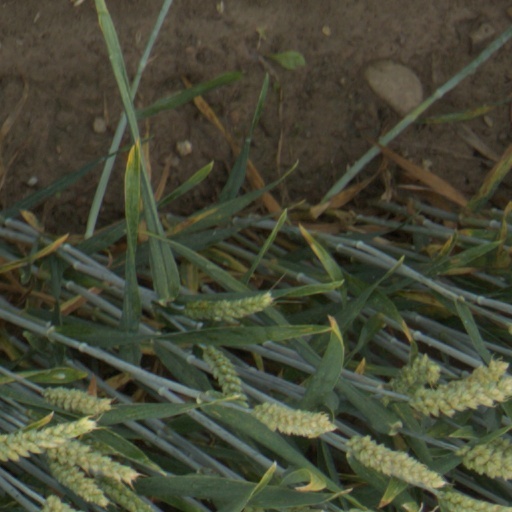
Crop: wheat